Simo Lampinen

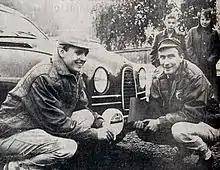
Lampinen (left) at the 1964 1000 Lakes Rally with co-driver Jyrki Ahava

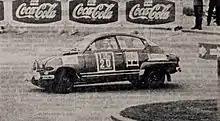
Lampinen drives a Saab Sport at the 1965 1000 Lakes

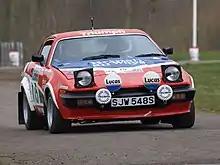
Lampinen's Triumph TR7 of the 1978 RAC Rally driven at the Race Retro 2008.

Simo Lampinen (born 22 June 1943) is a Finnish former rally driver, and one of the first of the "Flying Finns" who came to dominate the sport.